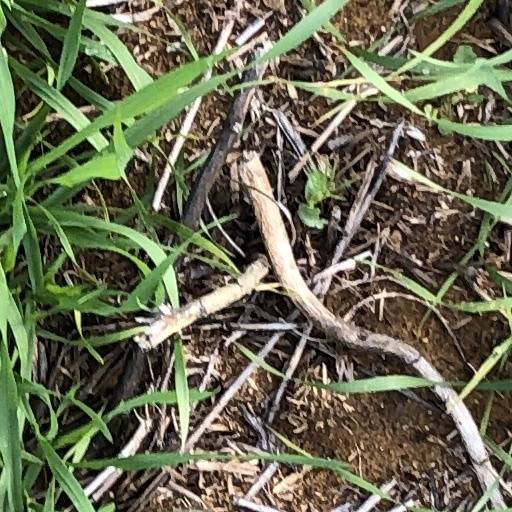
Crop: wheat